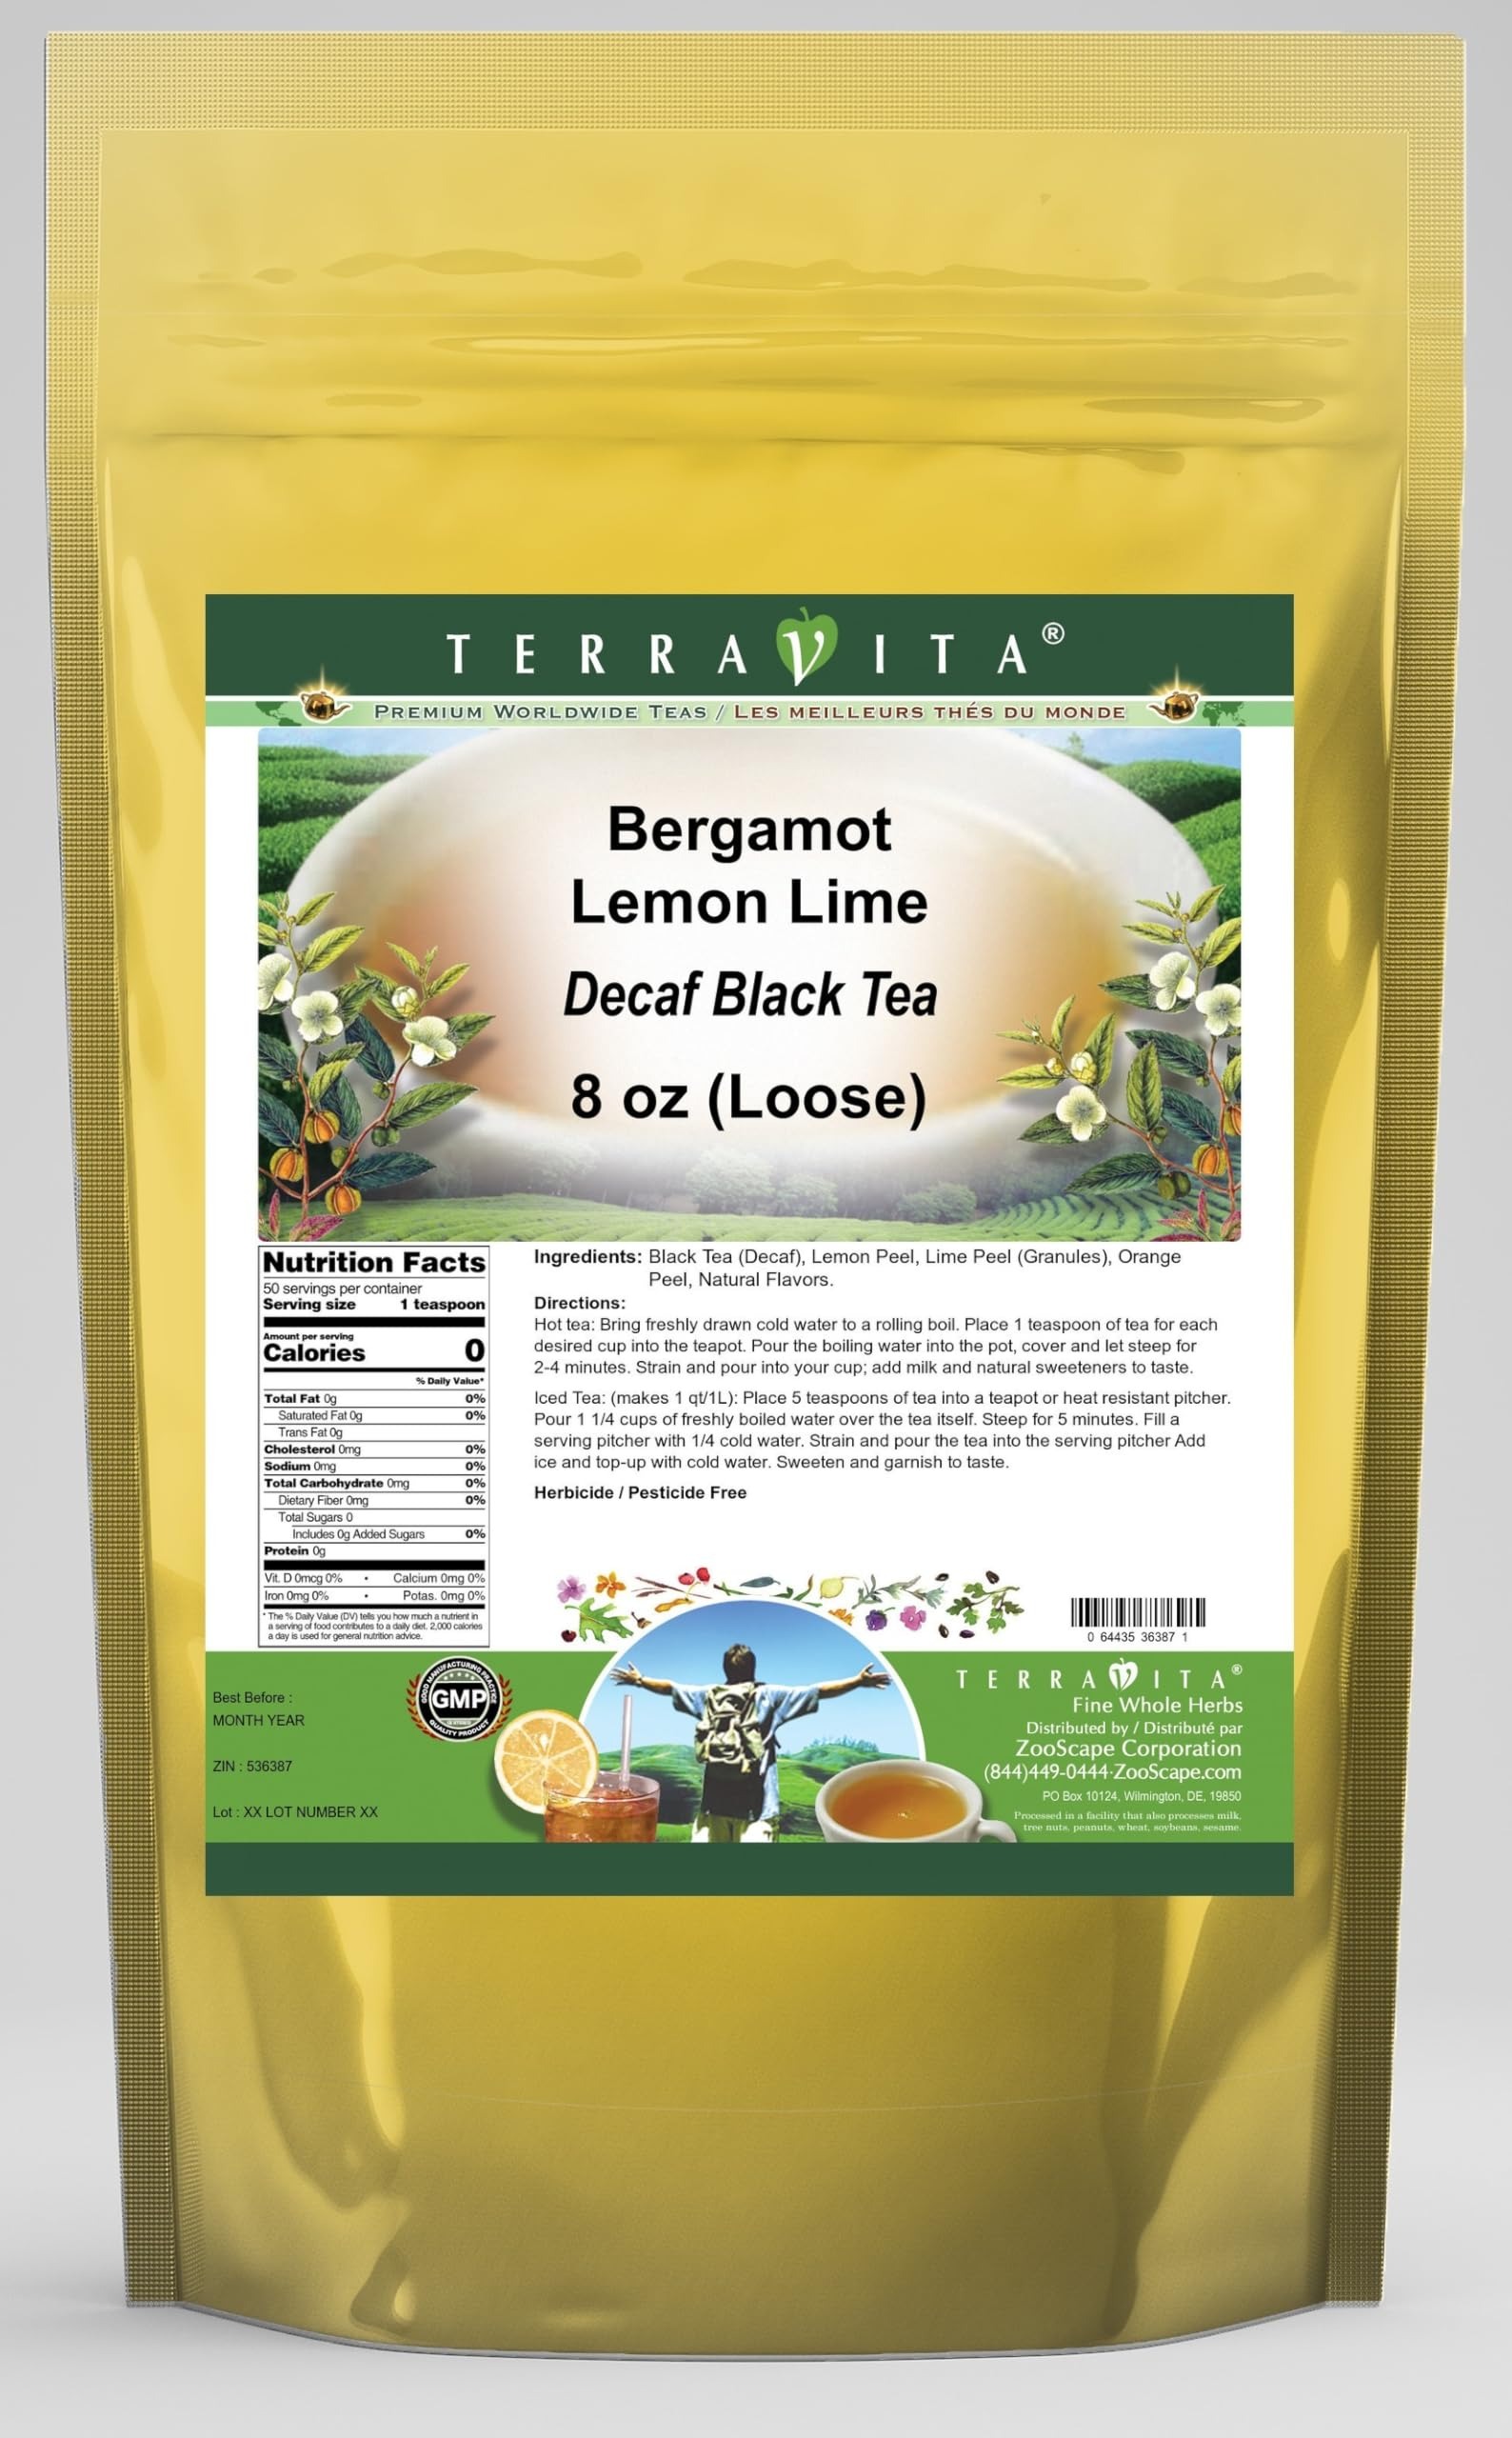
Item Name: Bergamot Lemon Lime Decaf Black Tea (Loose) (8 oz, ZIN: 536387) - 3 Pack
Bullet Point 1: Our Bergamot Lemon Lime Decaf Black Tea is a wonderful flavored decaffeinated Black tea with Lemon Peel, Lime Peel and Orange Peel. You will enjoy the simple and elegant Bergamot Lemon Lime taste! - Ingredients: Decaf Black tea, Lemon Peel, Lime Peel, Orange Peel and Natural Bergamot Lemon Lime Flavor.
Bullet Point 2: No fillers.
Bullet Point 3: Manufacturer: TerraVita
Bullet Point 4: Size: 8 oz
Bullet Point 5: Loose Leaf Black Tea - Packed in a convenient upright pouch!
Product Description: Our Bergamot Lemon Lime Decaf Black Tea is a wonderful flavored decaffeinated Black tea with Lemon Peel, Lime Peel and Orange Peel. You will enjoy the simple and elegant Bergamot Lemon Lime taste! - Ingredients: Decaf Black tea, Lemon Peel, Lime Peel, Orange Peel and Natural Bergamot Lemon Lime Flavor. - Hot tea brewing method: Bring freshly drawn cold water to a rolling boil. Place 1 teaspoon of tea for each desired cup into the teapot. Pour the boiling water into the pot, cover and let steep for 2-4 minutes. Strain and pour into your cup; add milk and natural sweeteners to taste. - Iced tea brewing method: (to make 1 liter/quart): Place 5 teaspoons of tea into a teapot or heat resistant pitcher. Pour 1 1/4 cups of freshly boiled water over the tea itself. Steep for 5 minutes. Fill a serving pitcher with 1/4 cold water. Strain and pour the tea into the serving pitcher Add ice and top-up with cold water. Sweeten and garnish to taste. - TerraVita is an exclusive line of premium-quality, natural source products that use only the finest, purest and most potent ingredients found around the world. TerraVita is hallmarked by the highest possible standards of purity, potency, stability and freshness. All of our products are prepared with the highest elements of quality control, from raw materials through the entire manufacturing process, up to and including the moment that the bottles or bags are sealed for freshness and shipped out to you. Our highest possible standards are certified by independent laboratories and backed by our personal guarantee. - TerraVita exists to meet and ensure your family's health and wellness without the harmful effects of chemicals and health products. We strive to make all of our products affordable and reliable and are constantly searching the ma
Value: 24.0
Unit: Ounce

Price: 128.44